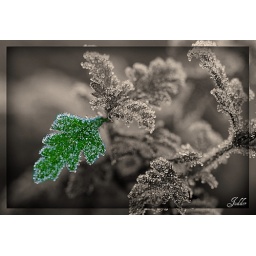
Took this through the bedroom window its in a hanging basket so kept the old bones warm LOL